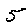
Label: 5